Shimo-Yakuno Station

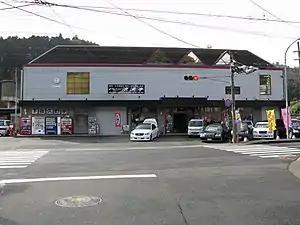
Shimo-Yakuno Station, February 2009

is a passenger railway station located in the city of Fukuchiyama, Kyoto Prefecture, Japan, operated by West Japan Railway Company (JR West).